Subah Ka Tara

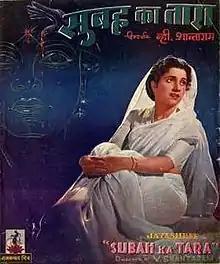

Subah Ka Tara (The Morning Star) is a 1954 Hindi social romantic film directed by V. Shantaram. The film was produced by Rajkamal Kalamandir and had story and dialogues by Shams Lucknavi. The director of photography was G. Balkrishna. It had music composed by C. Ramchandra and the lyricists were Noor Lakhnavi and Diwan Sharar. The title song "Chamka Chamka Subah Ka Tara" was one of the notable songs from this film. Rajshree appeared in her debut role as a child star. The cast included Pradeep Kumar, Jayshree, Amirbai Karnataki, Rajshree, Shakuntala Paranjpye and Naaz.